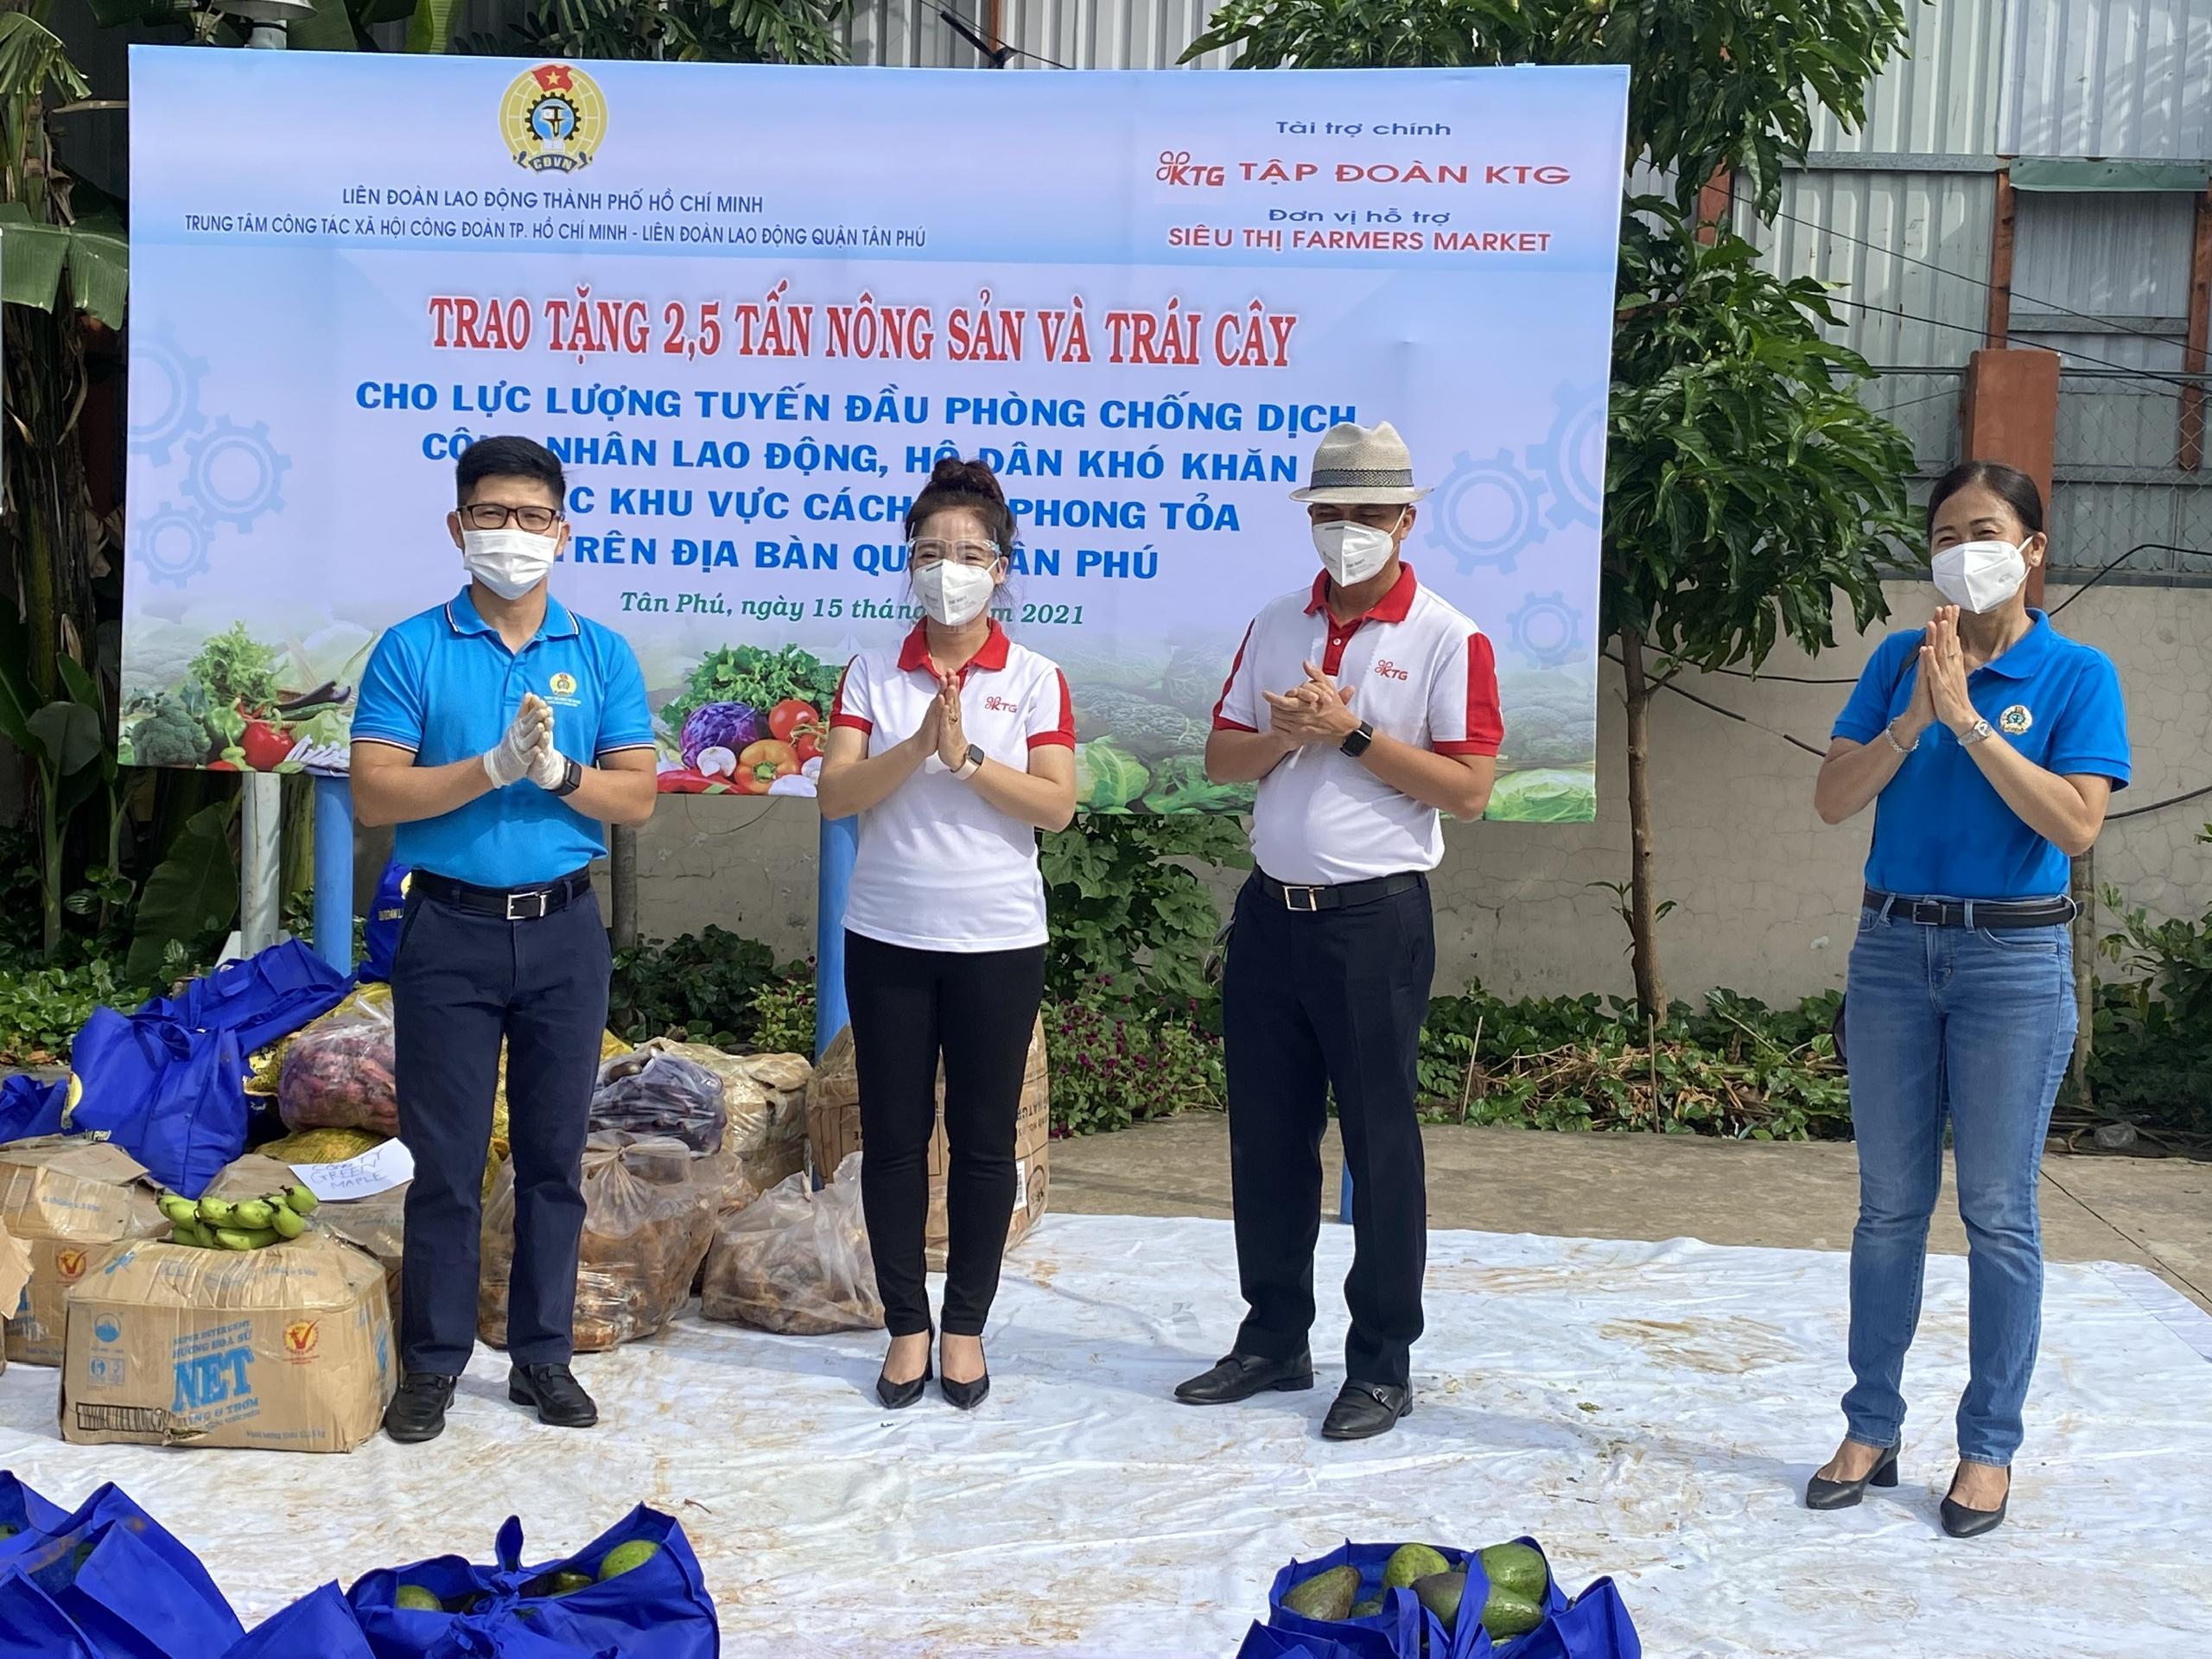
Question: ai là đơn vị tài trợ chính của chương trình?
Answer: tập đoàn ktg